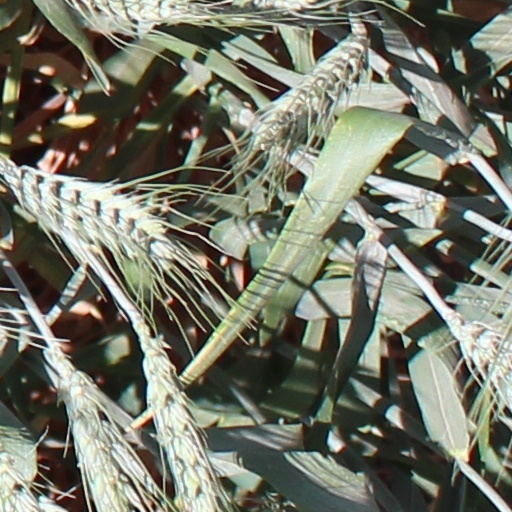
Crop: wheat